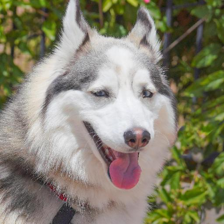
Label: animals